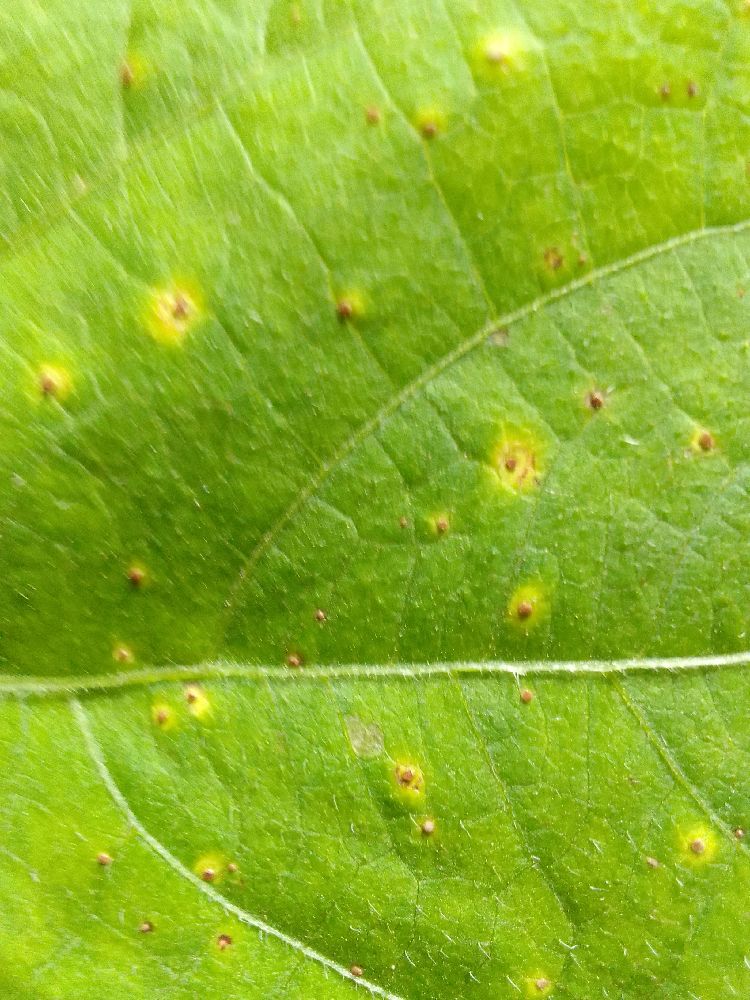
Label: rust